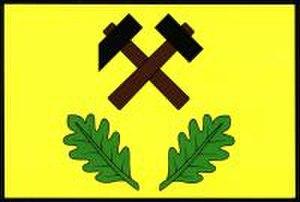
Těně est une commune du district de Rokycany, dans la région de Plzeň, en République tchèque. Sa population s'élevait à 280 habitants en 2018.